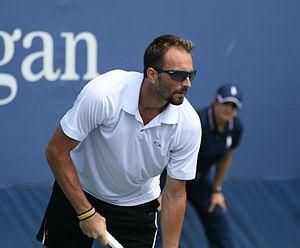
Dušan Vemić, né le 17 juin 1976 à Zadar, est un joueur de tennis serbe, professionnel depuis 1995.